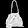
Label: Bag